Mauritius

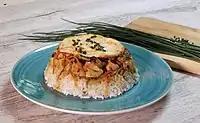
Bol renversé

Mauritius has strong and friendly relations with various African, American, Asian, European and Oceanic countries. Considered part of Africa geographically, Mauritius has friendly relations with African states in the region, particularly South Africa, by far its largest continental trading partner. Mauritian investors are gradually entering African markets, notably Madagascar, Mozambique and Zimbabwe. The country's political heritage and dependence on Western markets have led to close ties with the European Union and its member states, particularly France. Relations with India are very strong for both historical and commercial reasons. Mauritius established diplomatic relations with China in April 1972 and was forced to defend this decision, along with naval contracts with the USSR in the same year. It has also been extending its Middle East outreach with the setting up of an embassy in Saudi Arabia whose Ambassador also doubles as the country's ambassador to Bahrain.